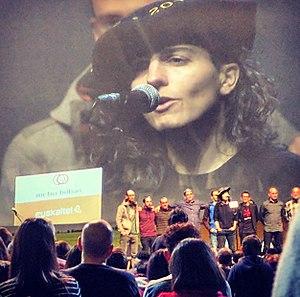
Maialen Lujanbio Zugasti, née à Hernani le 26 novembre 1976 est bertsolari. Elle est diplômée des Beaux-arts. et lauréate du championnat de bertsolarisme en 2013 puis à nouveau en 2017. Elle aborde une grande diversité de sujets dans ses vers.